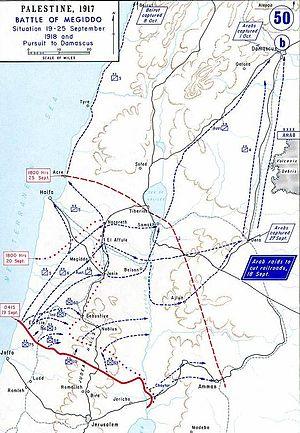
La bataille de Megiddo, également connue en turc comme Nablus Hezimeti, s'est déroulée du 19 au 21 septembre 1918 dans la plaine de Sharon, en face de Tulkarem, Tabsor et Arara dans les monts de Judée, ainsi que sur la plaine de Esdralon à Nazareth, Afulah, Beisan, Jénine et Samakh.